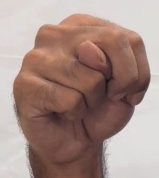
ASL sign: N